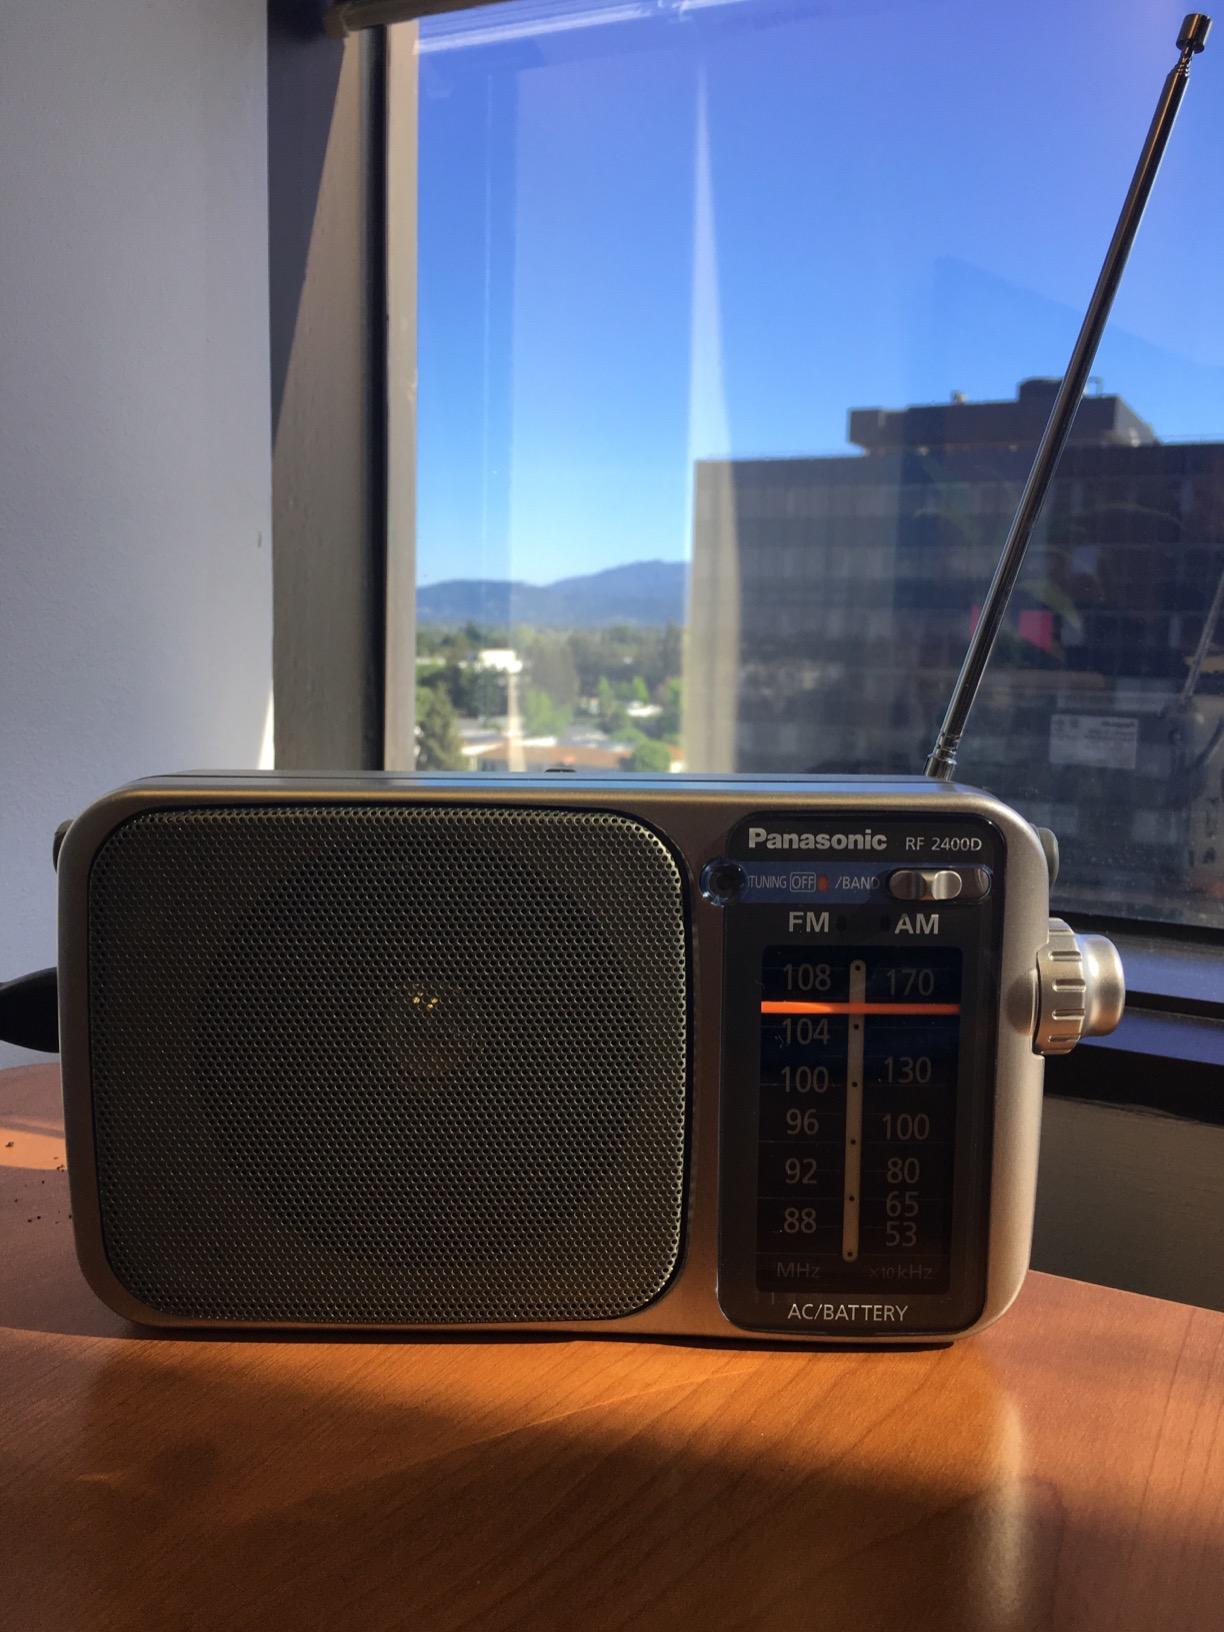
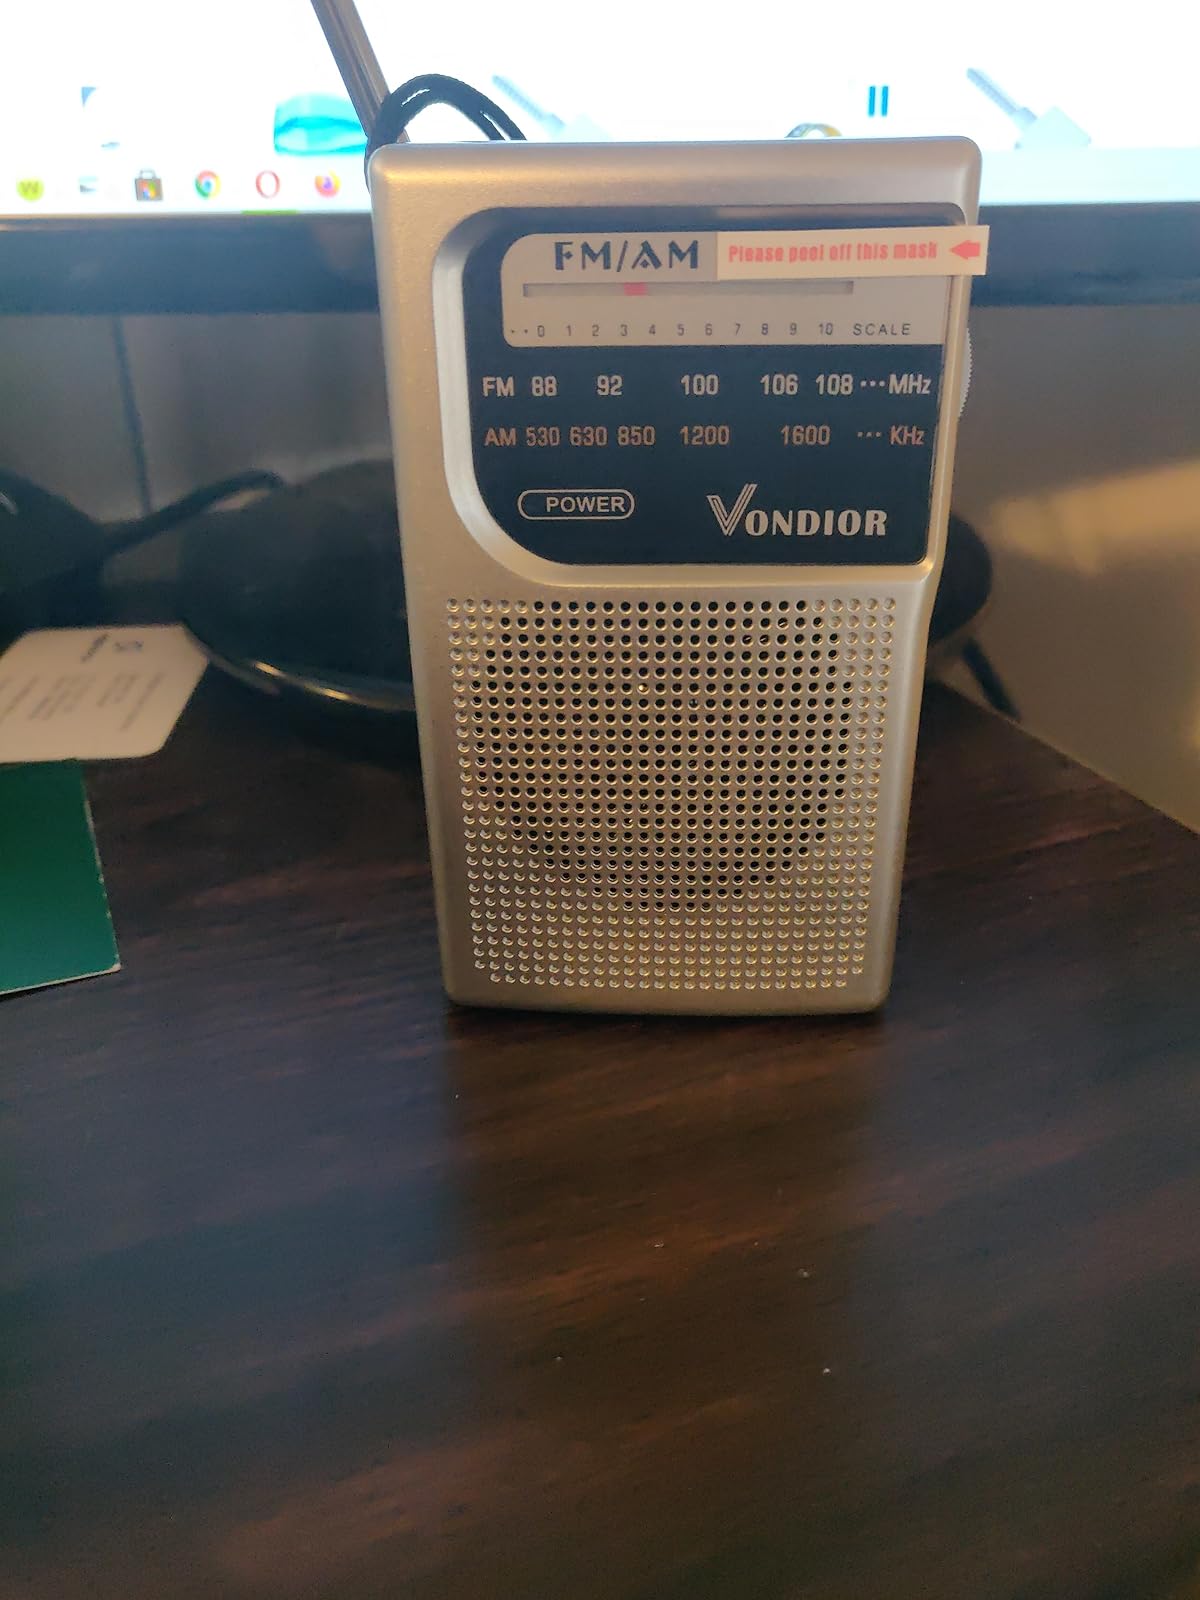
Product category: radio
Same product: no